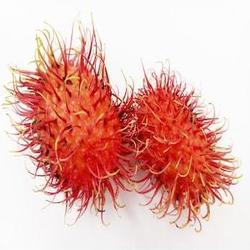
Label: Rambutan